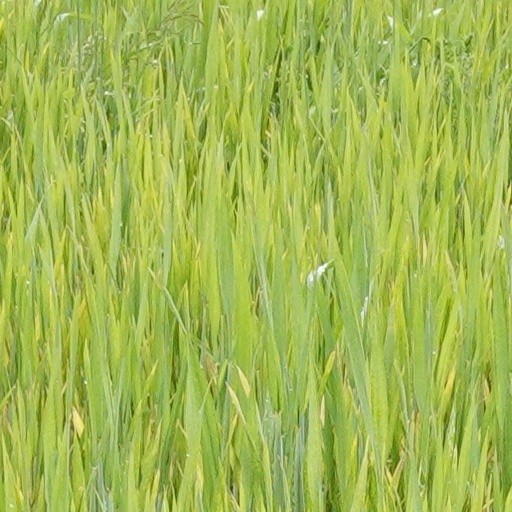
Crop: wheat